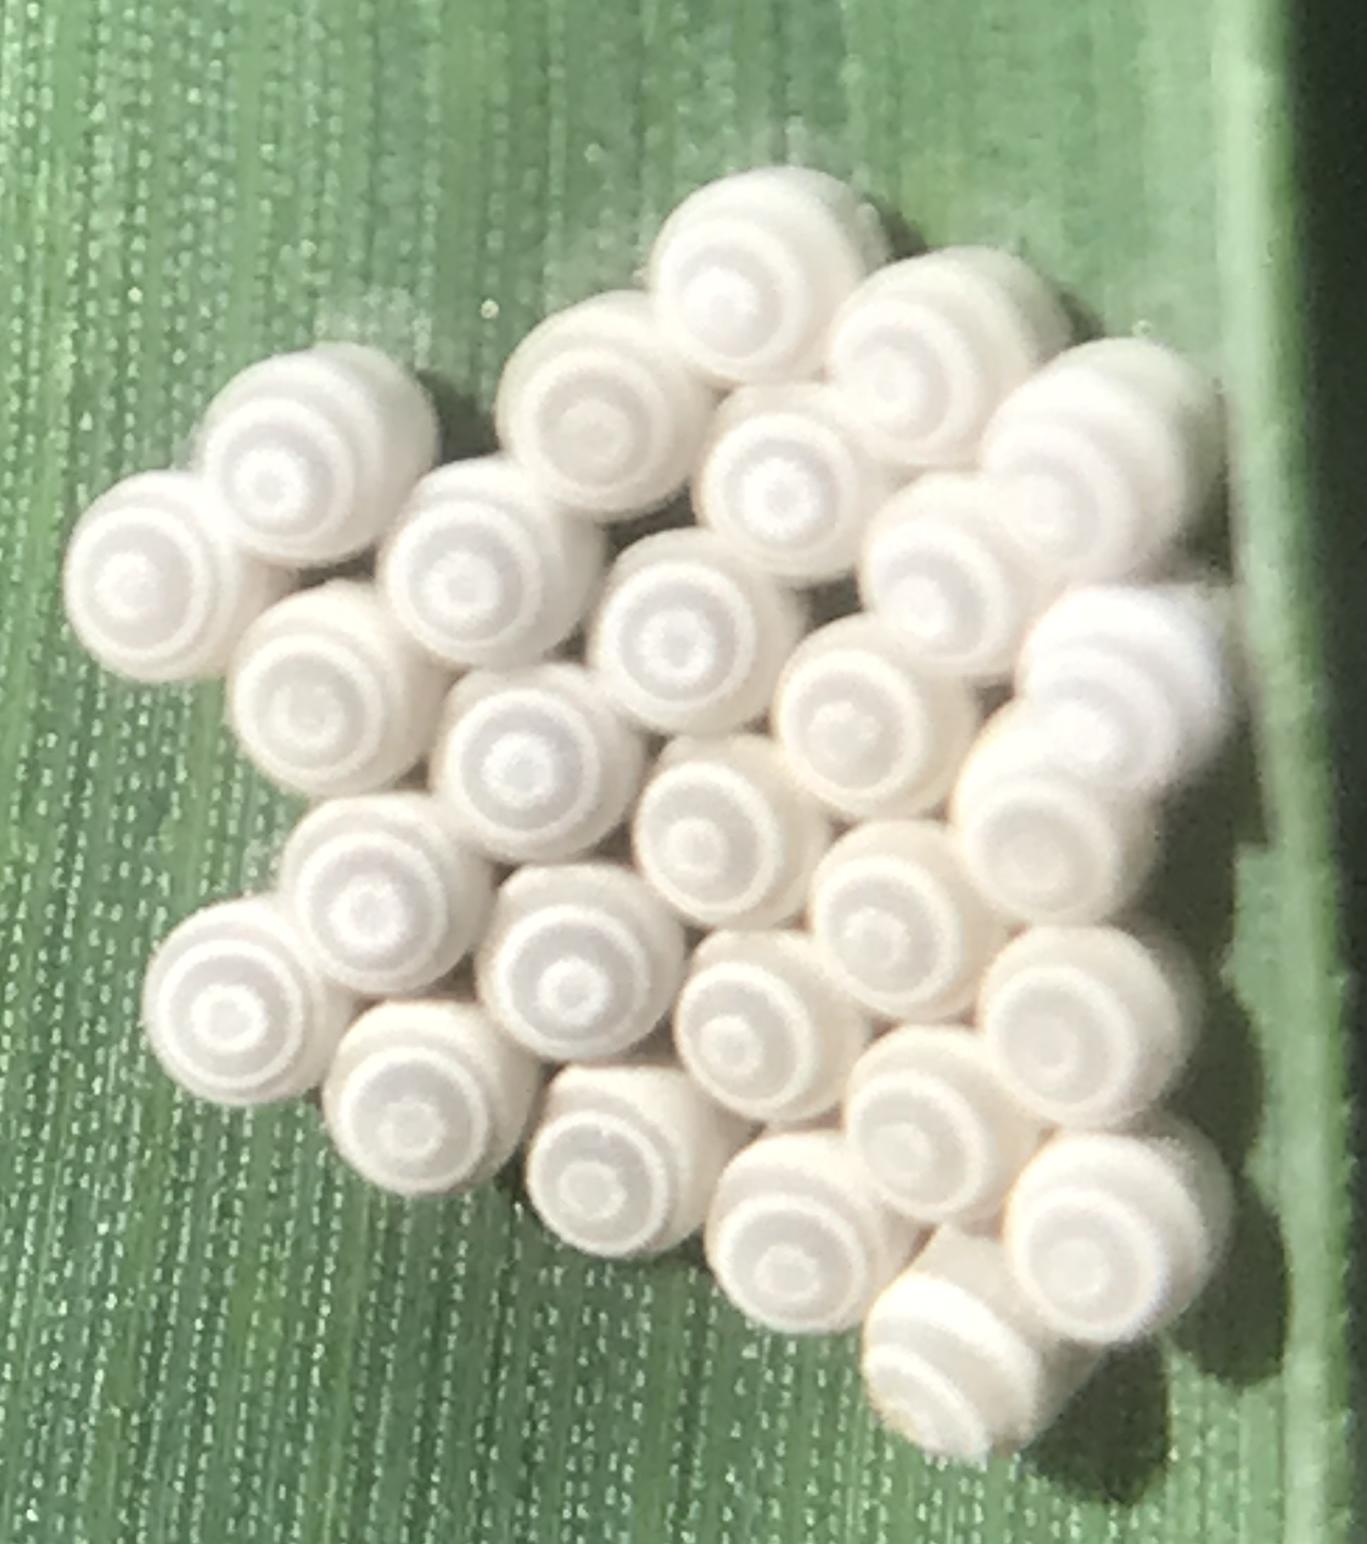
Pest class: stink_bug